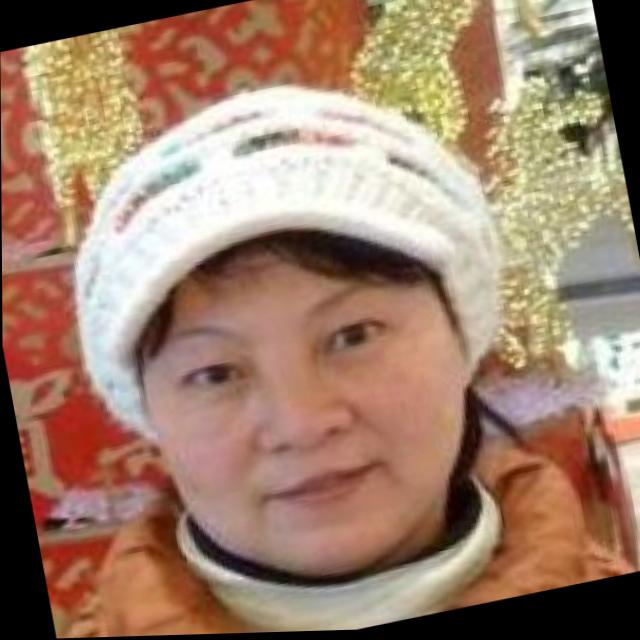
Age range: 45-64